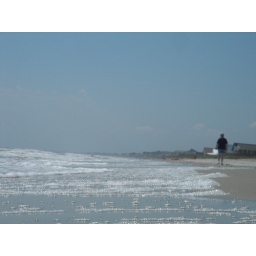
My vacation to our beach house on Oak Island in North Carolina.